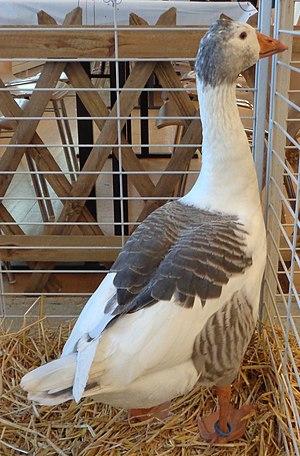
Oie normande de Bavent
L'oie normande est une race d'oie domestique originaire de Normandie en France. C'est une race autosexable. Elle est inscrite à la liste des animaux concernés par le conservatoire des races normandes et du Maine.